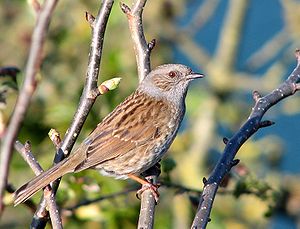
Jernspurv
Jernspurven, også kaldet brunellen, er en lille spurvefugl, der oftest lever en skjult tilværelse i skove og krat. Den er udbredt i hele den tempererede del af Europa og i dele af Asien. Arten er desuden blevet indført til New Zealand. Jernspurven er den videst udbredte art i jernspurvefamilien, der i øvrigt består af bjergarter. I Danmark er den en almindelig ynglefugl i både blandskov og nåleskov, og den kan i milde vintre være almindelig ved foderbrættet.